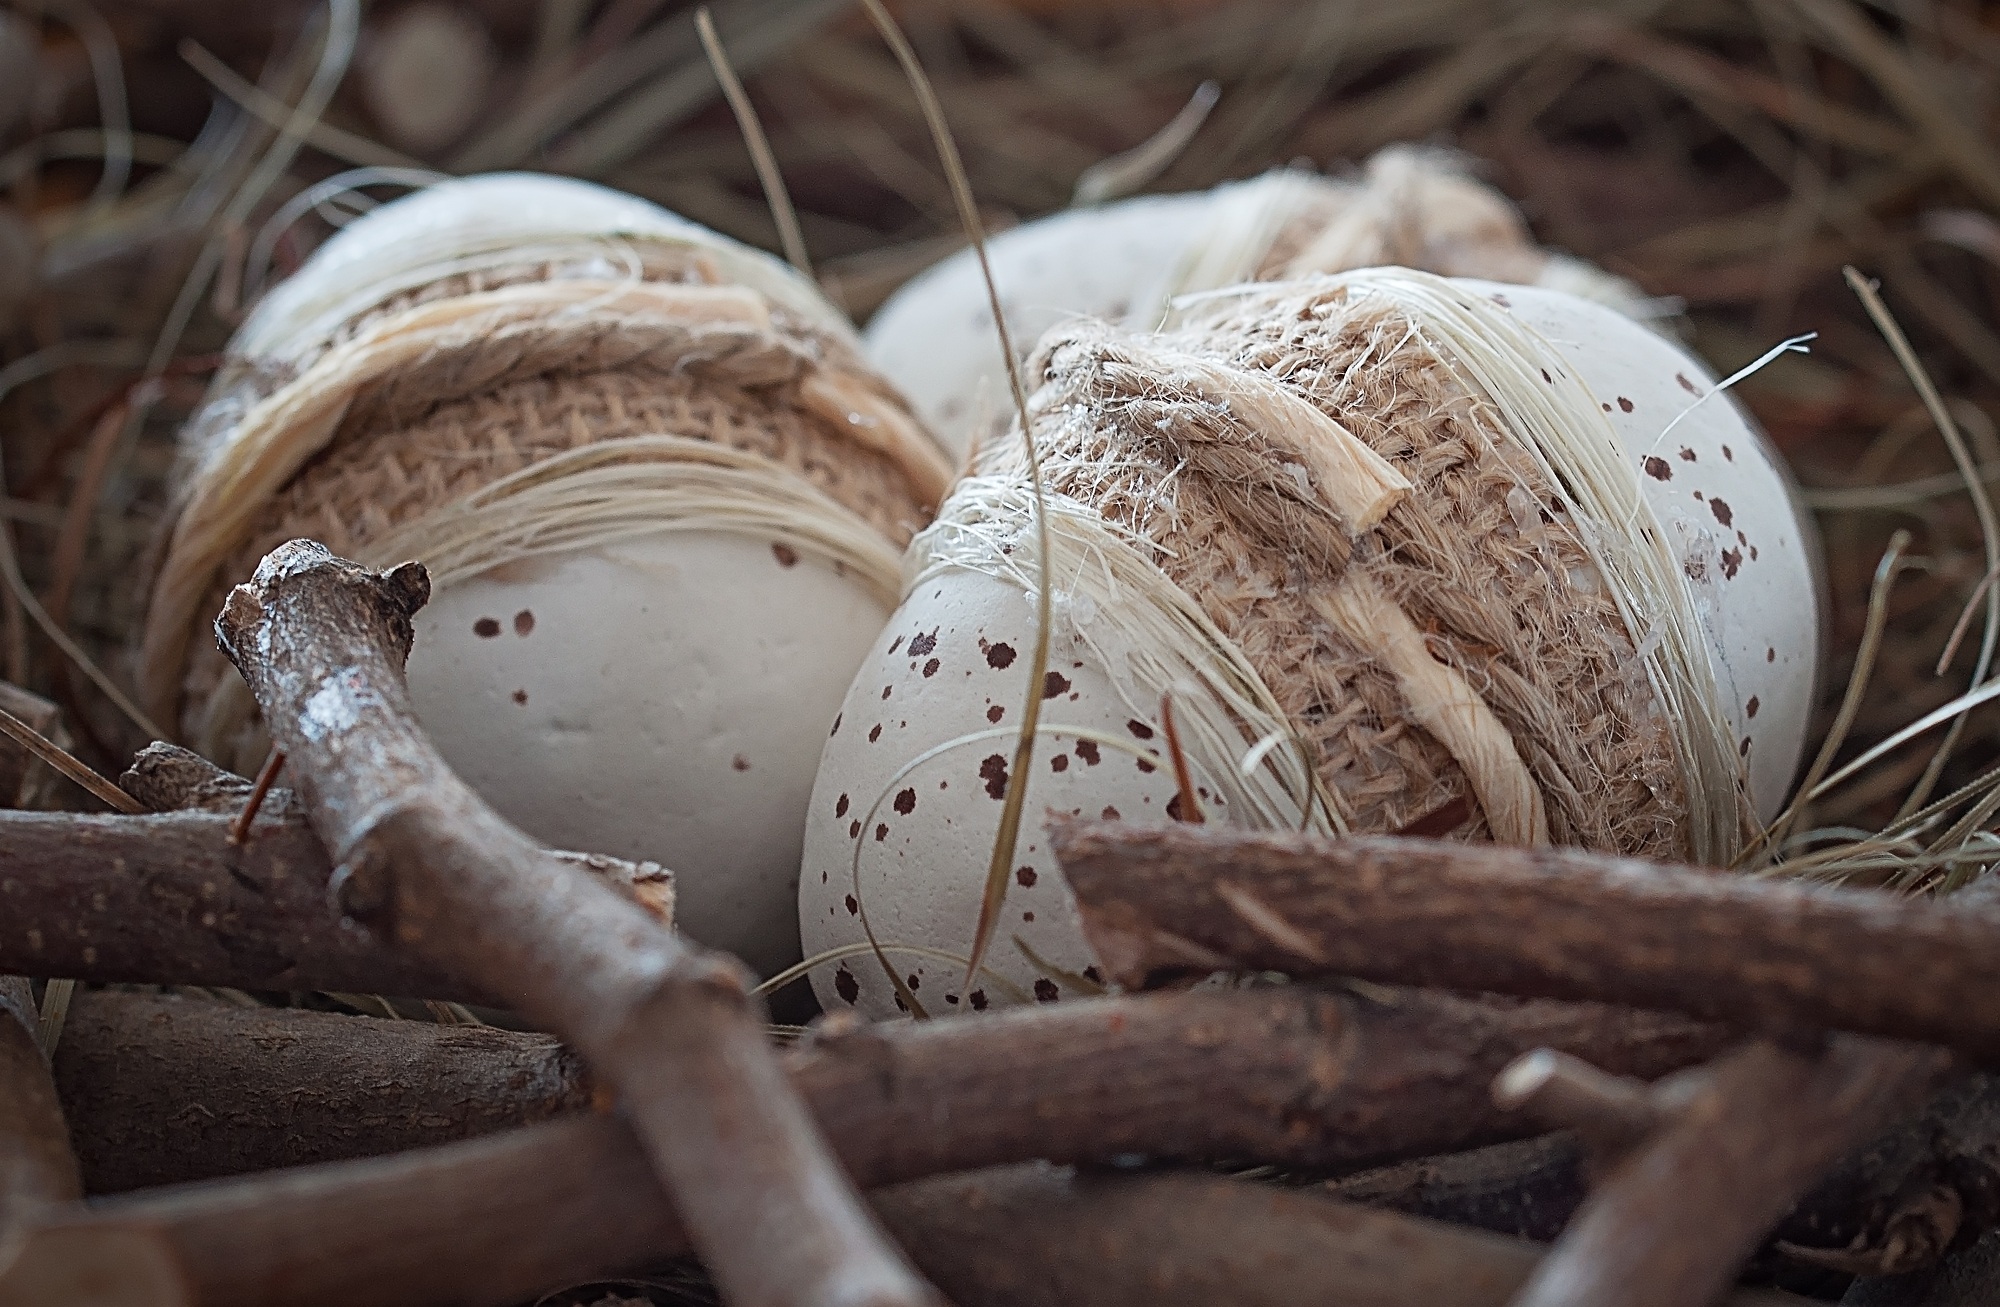
tree, branch, wood, decoration, soil, mushroom, close, egg, twig, deco, close up, easter, carving, easter eggs, macro photography, tinker